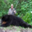
Label: bear